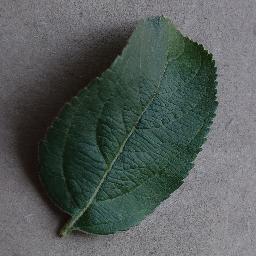
Label: Apple___healthy